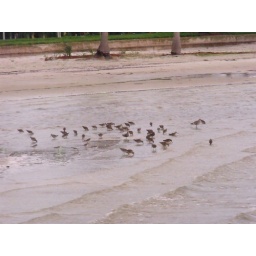
shore birds on the beach painted pink by the sky